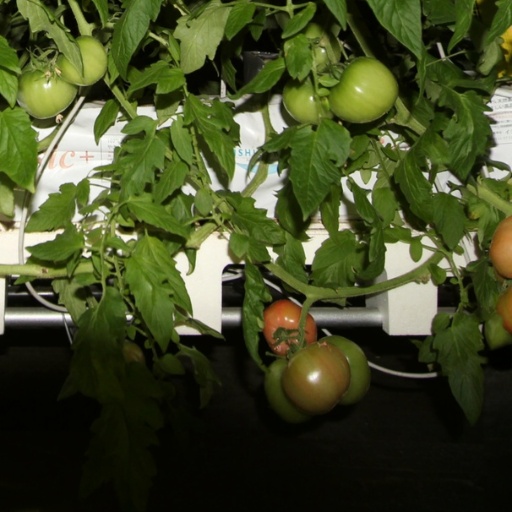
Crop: tomato